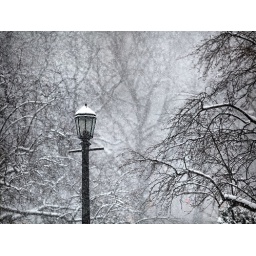
A street lamp in Toronto during a recent snow storm.